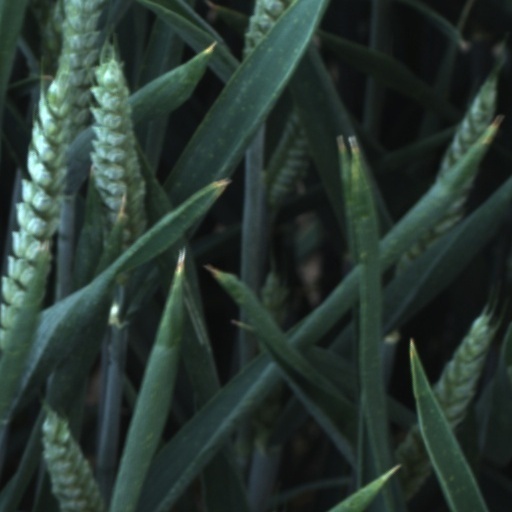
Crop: wheat